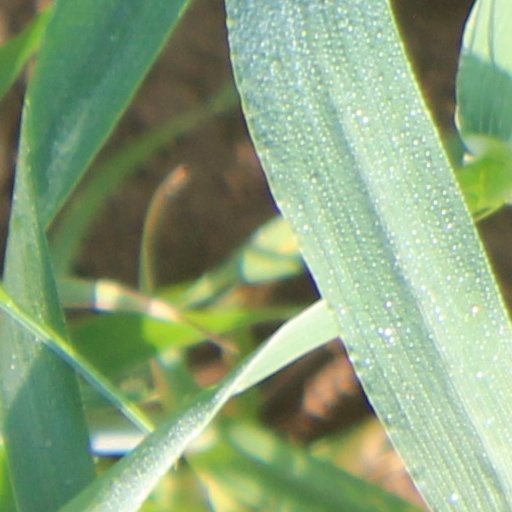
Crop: wheat